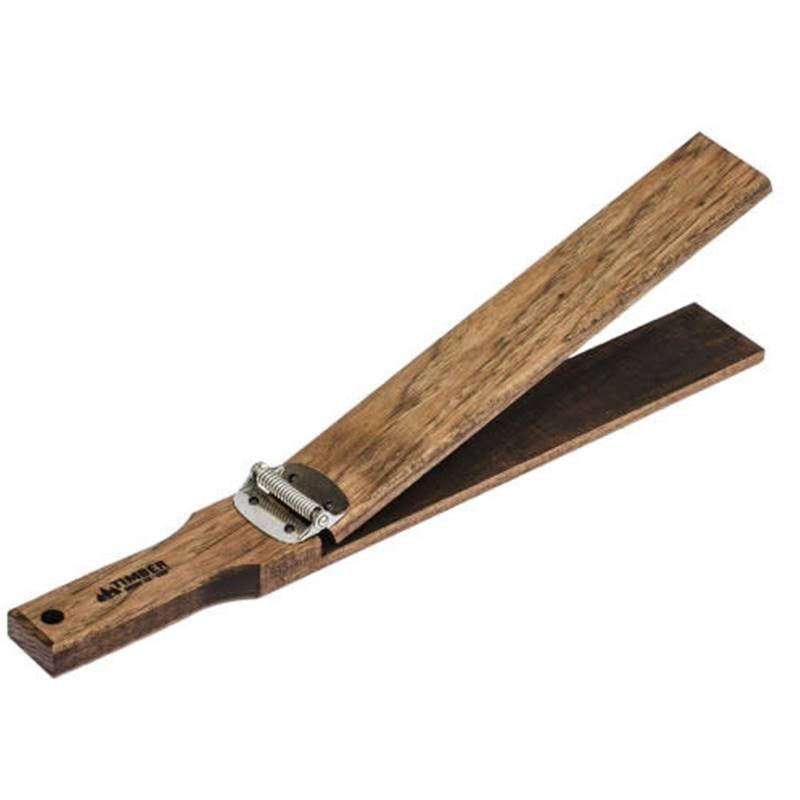
Timber Drum Co Slapstick  - T3
Creates the classic sound of cracking a Whip for Sleigh Ride. Designed for o ne-handed use with d urable s olid h ickory for a s harp c rack. Timber Drum Company wood instruments are handcrafted in the U.S.A. out of solid American hardwoods that are harvested exclusively from sustainably managed forests. Dimensions : 18" (46cm) overall.
Brand: Timber Drum Co
Category: Arts & Entertainment > Hobbies & Creative Arts > Musical Instruments > Percussion > Hand Percussion > Vibraslaps > Slapsticks